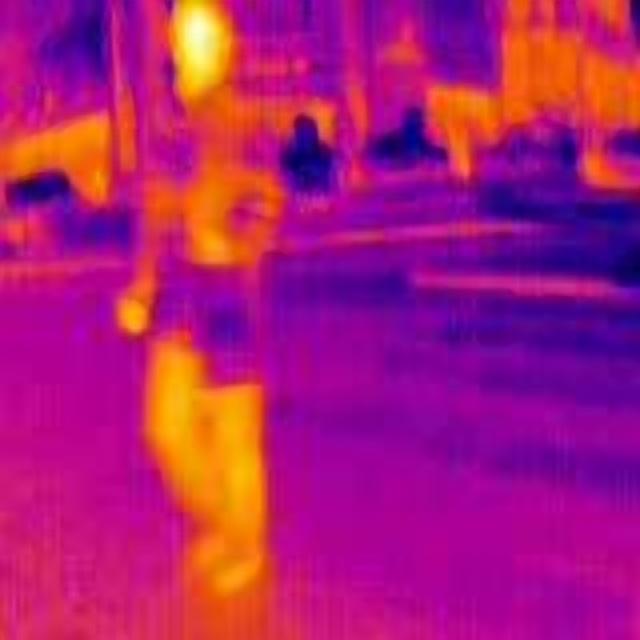
Detected objects:
label: person